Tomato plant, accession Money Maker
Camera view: tilt-top (135 deg); turntable rotation: 90 degrees
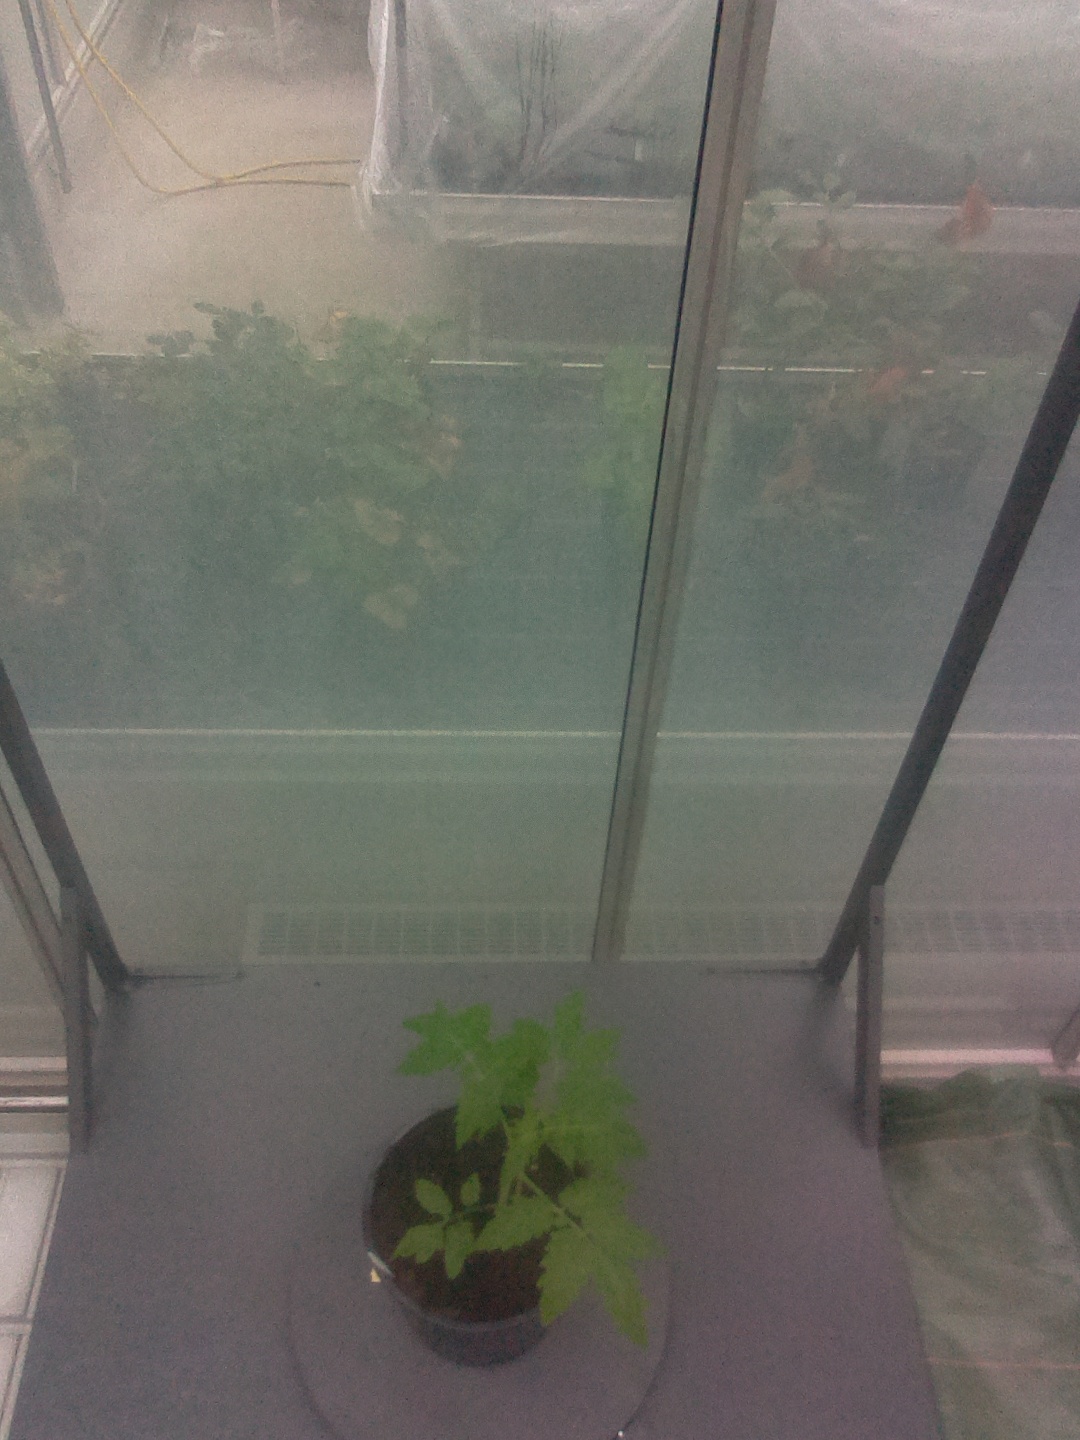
BBCH growth stage 13: 6 of true leaves visible